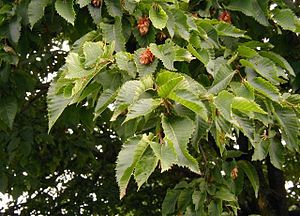
Almindelig humlebøg
Her ses både de karakteristiske, humleagtige frøstande